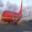
Label: airplane